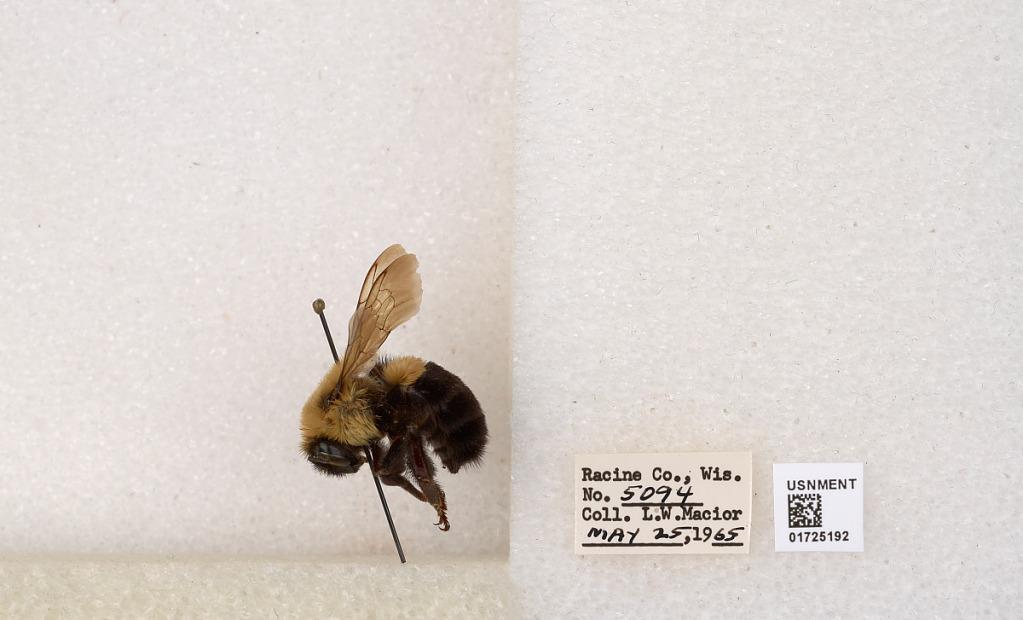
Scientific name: Bombus impatiens Cresson
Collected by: L. Macior
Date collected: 1965-5-25
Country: United States
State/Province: Wisconsin
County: Racine
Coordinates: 42.7299, -87.8123